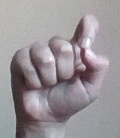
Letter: fa